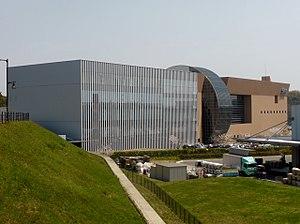
Santen Pharmaceutical est une entreprise pharmaceutique japonaise fondée en 1890 à Osaka et spécialisée dans l'ophtalmologie et la rhumatologie.